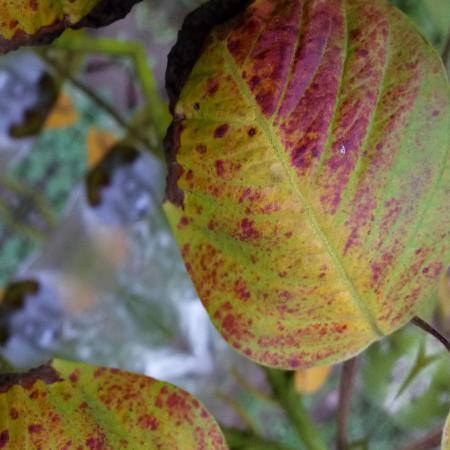
Label: Red rust